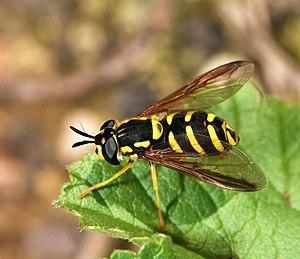
Un syrphe femelle. Photo prise avec un appareil Nikon D80 équipé d'un objectif Tokina 100mm macro monté sur un anneau d'extention le tout réglé sur f/16 d'ouverture, exposition 1/60, sensibilité ISO 100.
Cette page a pour objet de présenter un arbre phylogénétique des Diptera, c'est-à-dire un cladogramme mettant en lumière les relations de parenté existant entre leurs différents groupes, telles que les dernières analyses reconnues les proposent. Ce n'est qu'une possibilité, et les principaux débats qui subsistent au sein de la communauté scientifique sont brièvement présentés ci-dessous, avant la bibliographie.